National Capital Area Council

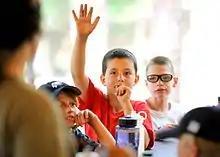
Scout asking a question at a Goshen Scout camp

The Goshen reservation is the sum of seven separate camps circling Lake Merriweather. Camp Baird focuses on high adventure experiences. Camp Bowman, Marriott and Olmsted all focus on Scouts BSA. Camp PMI and Ross focus on Webelos. Bowman provides meals where each unit's patrols all prepare their own meal at their own campsites, some other camps use dining halls. Camp Marriott offers campers a choice; they can either participate in the same patrol cooking method, or “heater stack”, a slightly different dining experience where troops eat pre-prepared food in their site; there is no dining hall at Marriott. Camp Post focuses on administrative functions and facilities used by all campers like the COPE climbing tower and ropes course.